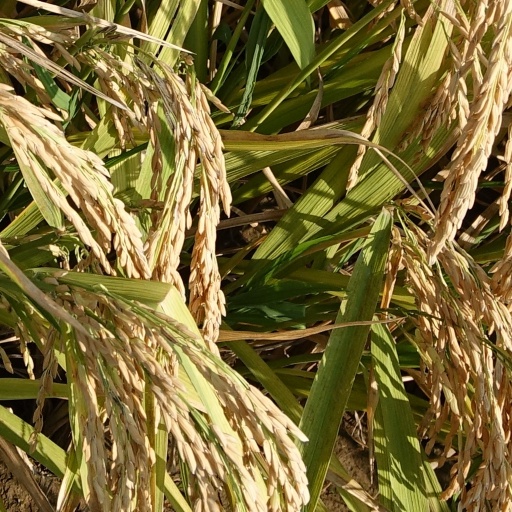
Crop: rice